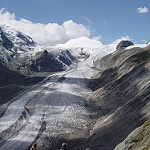
Scene: Outdoor